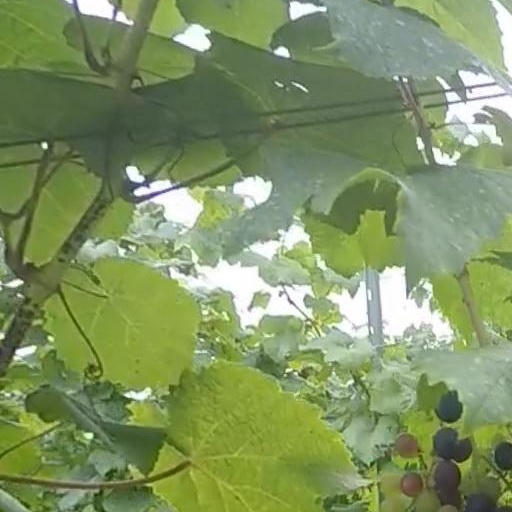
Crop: grape